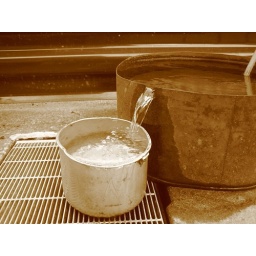
These pots of water are all over the place... I don't understand.